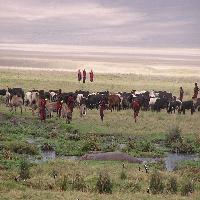
Weather: cloudy or overcast